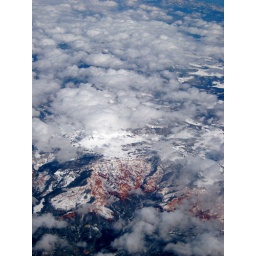
Stunning view of red rocks somewhere in northern Arizona covered in snow and cloud.